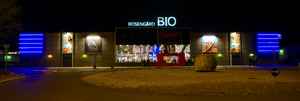
CinemaxX (Odense)
CinemaxX i aftenbelysning.
Cinemaxx i Odense, om aftenen
CinemaxX Odense er beliggende som en del af Rosengårdcentret og er blandt de første biografer i Danmark, der kan vise film i billedopløsningen Digital 4K.